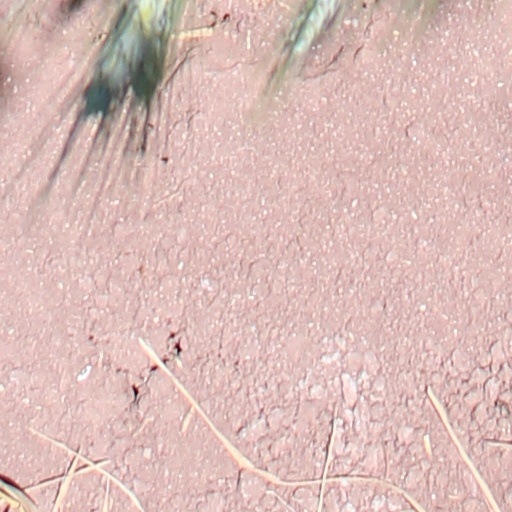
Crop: wheat